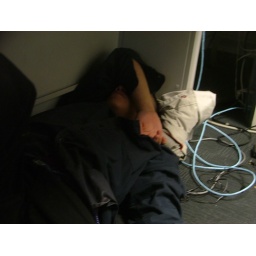
Josef takes a nap in the IATSU office underneath a desk after staying up all night with our team.